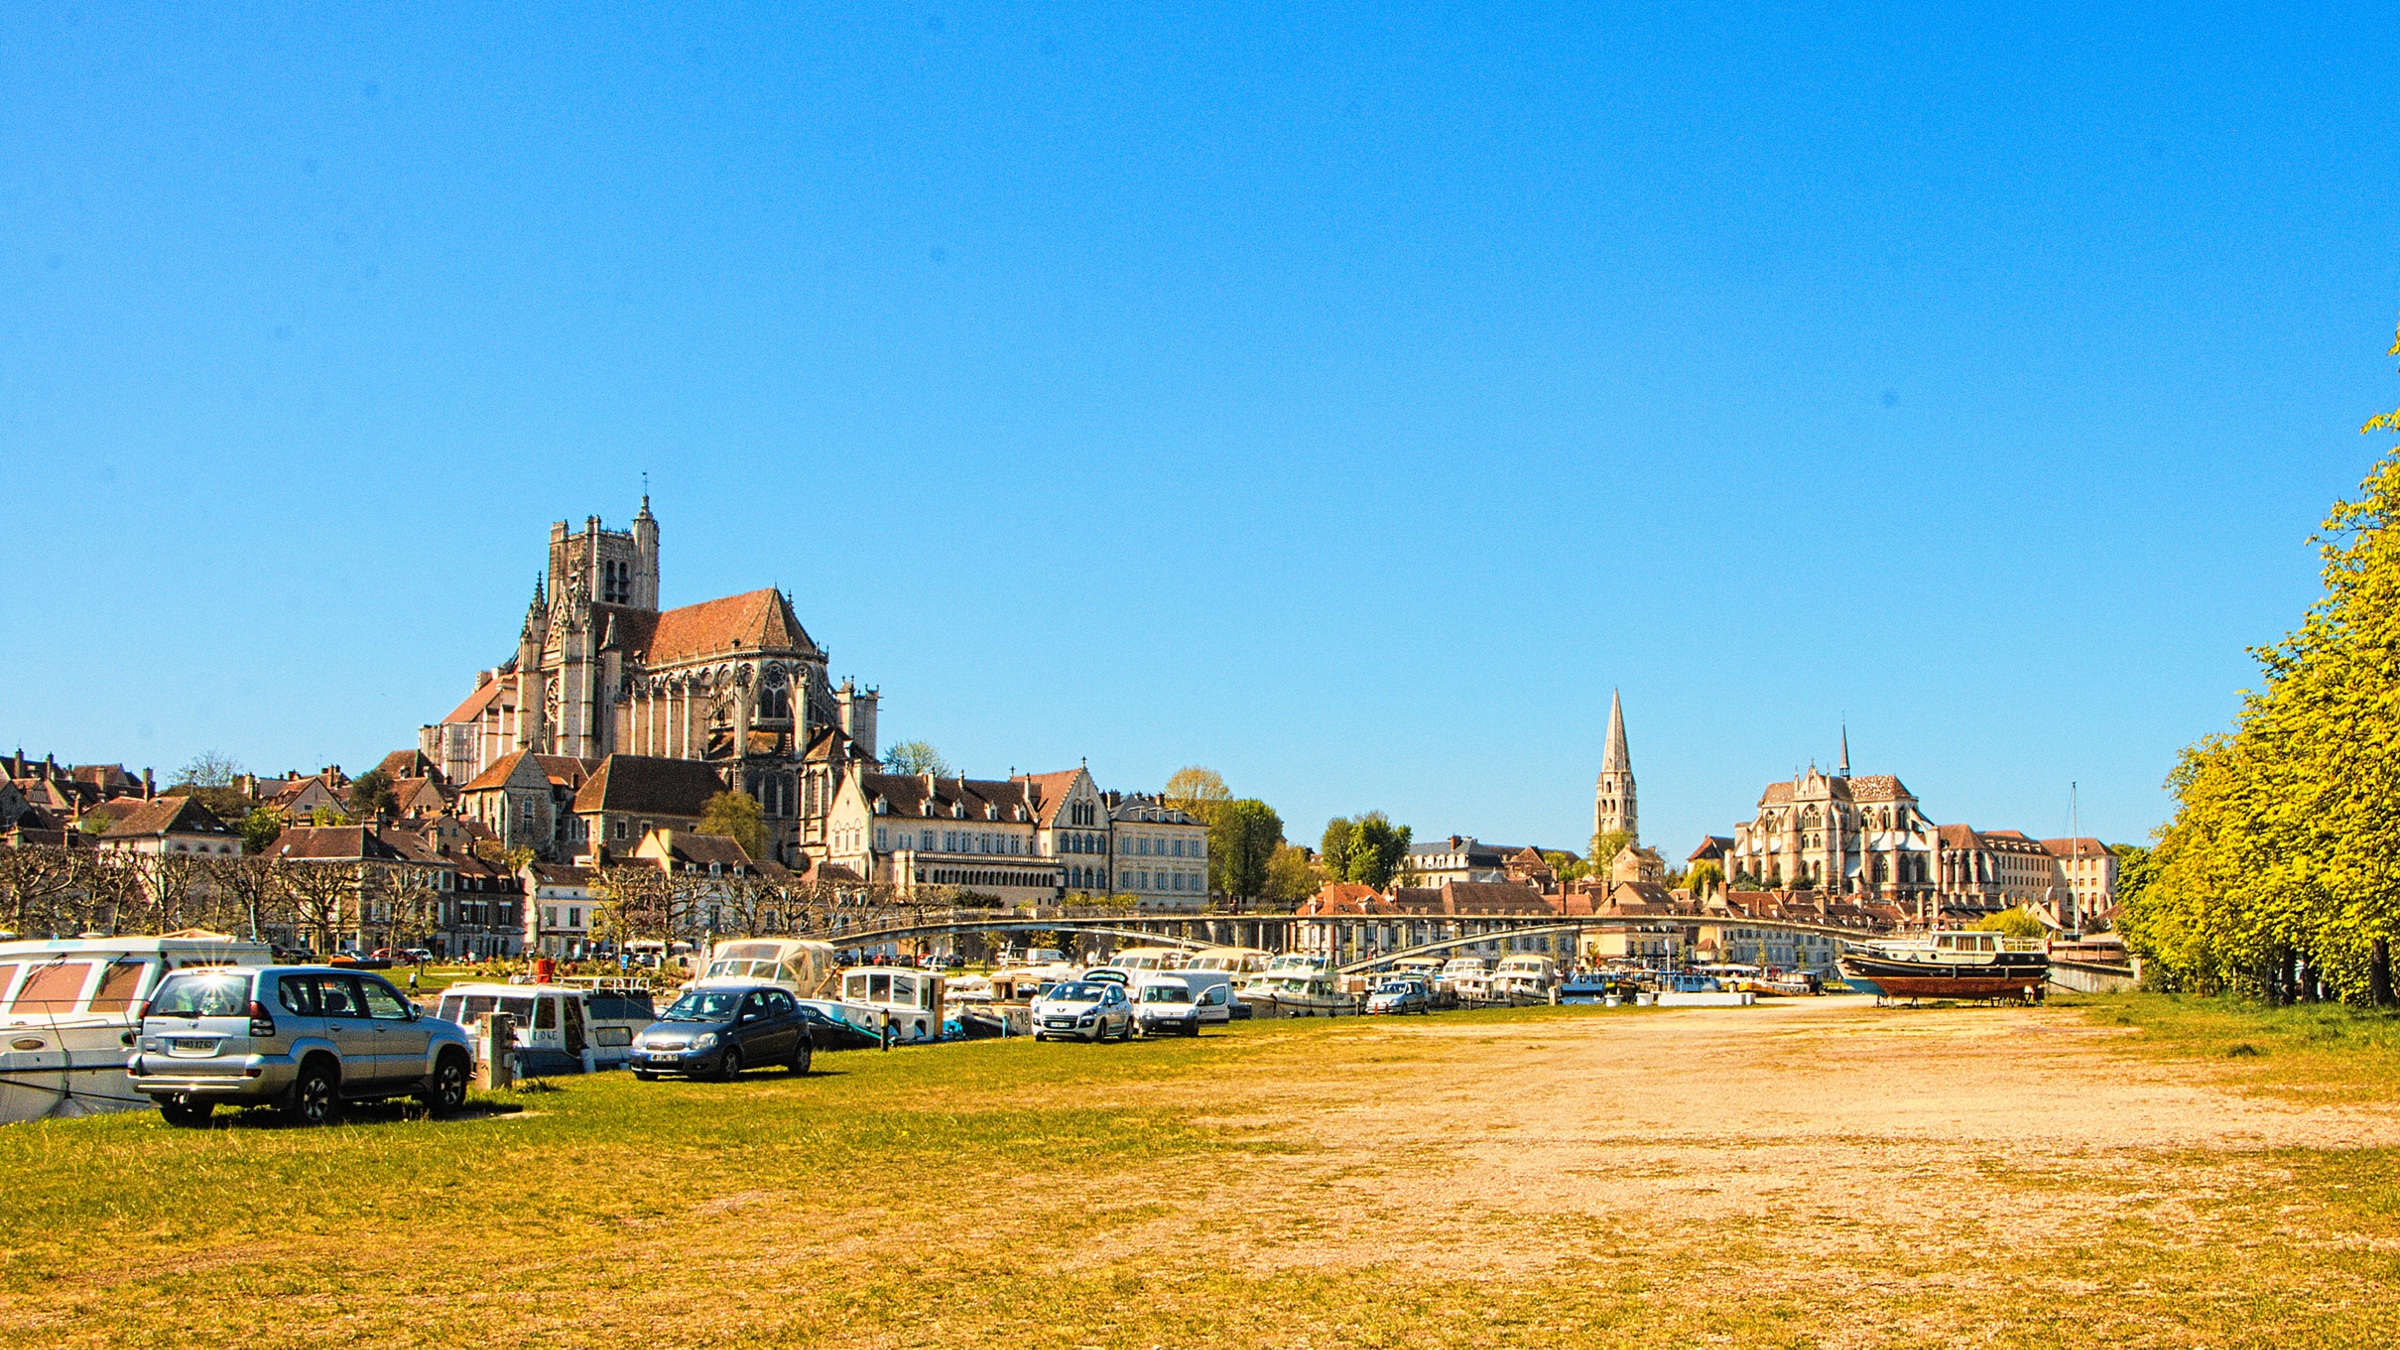
town, city, urban, cityscape, panorama, landmark, port, tourism, place of worship, monuments, burgundy, panoramic views, auxerre, yonne, human settlement